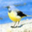
Label: bird